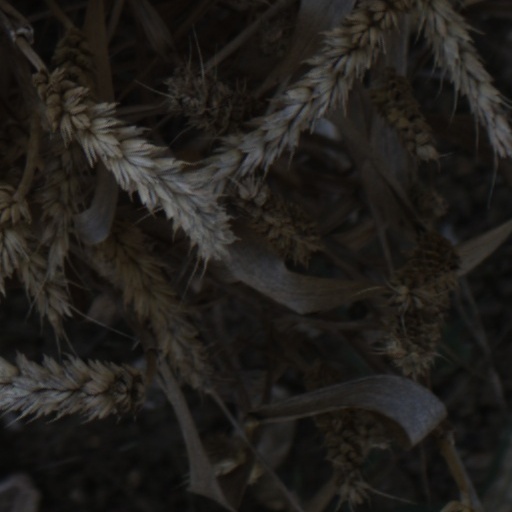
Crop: wheat